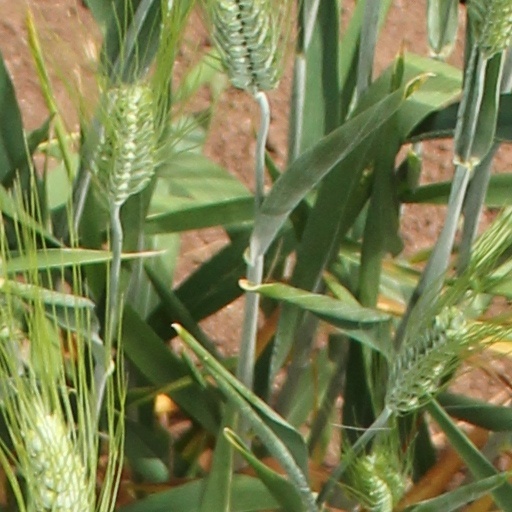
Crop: wheat